Mary Astor

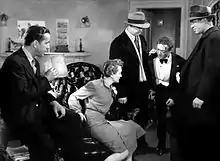
Humphrey Bogart, Mary Astor, Barton MacLane, Peter Lorre and Ward Bond in "The Maltese Falcon" (1941)

In 1937, Astor returned to the stage in well-received productions of Noël Coward's "Tonight at 8.30", "The Astonished Heart", and "Still Life". She also began performing regularly on radio. Over the next few years, she had roles on film in "The Prisoner of Zenda" (1937), John Ford's "The Hurricane" (1937), "Midnight" (1939) and "Brigham Young" (1940). In John Huston’s classic "The Maltese Falcon" (1941), Astor played scheming temptress Brigid O'Shaughnessy. The film, based on the novel by Dashiell Hammett, also starred Humphrey Bogart and featured Peter Lorre and Sydney Greenstreet. For her performance in "The Great Lie" (also in 1941) she won an Oscar as Best Supporting Actress in the 14th Academy Awards. As Sandra Kovak, the self-absorbed concert pianist who relinquishes her unborn child, her intermittent love interest was played by George Brent, but the film's star was Bette Davis. Davis wanted Astor cast in the role after watching her screen test and seeing her play Tchaikovsky's Piano Concerto No. 1. She then recruited Astor to collaborate on rewriting the script, which Davis felt was mediocre and needed work to make it more interesting. Astor further followed Davis's advice and sported a bobbed hairdo for the role.